Giacomo Bove

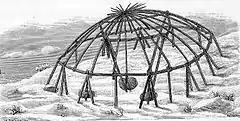
Yaranga frame of the Chukchi people near Pitlekaj, drawn by Bove

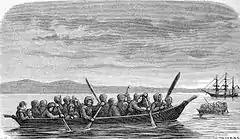
Chukchi boats by Olof Sörling, 1880, from Nordenskiöld's book of the expedition. The "Vega" in the background was equipped with sail as well as steam power.

In 1878 Lieutenant Giacomo Bove was chosen to participate in the Vega expedition of Adolf Erik Nordenskiöld to search for the north-east passage.